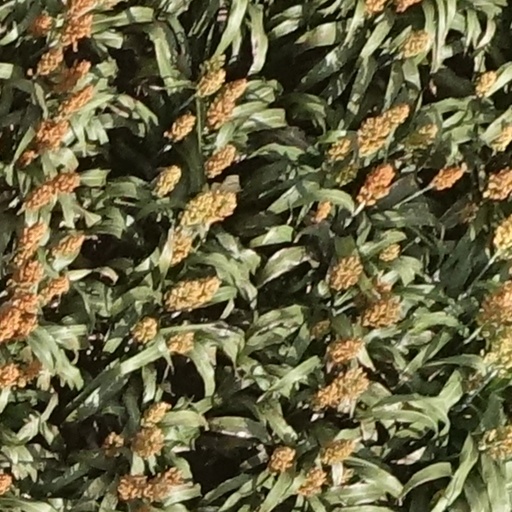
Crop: sorghum